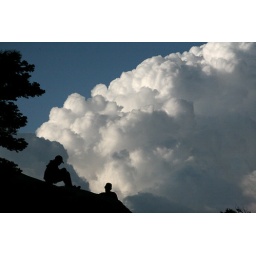
Late afternoon cumulonimbus clouds explode over the mountains of Yosemite National Park.